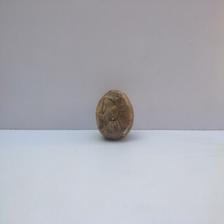
Size: Spoiled